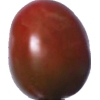
Label: tomato_cherry_maroon